Piper PA-46

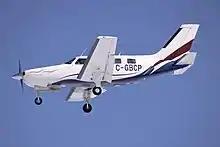
PA-46-310P Malibu

The original Malibu was the third pressurized single-engine piston civil airplane in existence, after the Mooney M22 (1965–1970) and Cessna P210N/R Pressurized Centurion (1978–1986), but has remained in production far longer. The first example of the initial production version flew in August 1982, and FAA certification was obtained in September 1983. Deliveries started two months later. 404 aircraft with Continental TSIO-520 engines were built before this model was replaced in production by the PA-46-350P Malibu Mirage.